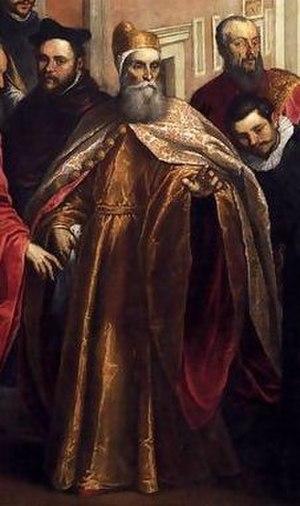
La liste des doges de Venise débute avec Paolo Lucio Anafesto, le premier doge, élu en 697, et s'achève avec le 120ᵉ doge, Ludovico Manin, qui abdique en 1797. Les dates des premiers doges sont traditionnelles et difficilement vérifiables.
Pasquale Cicogna est le 88ᵉ doge de Venise élu en 1585, son dogat dure jusqu'en 1595.